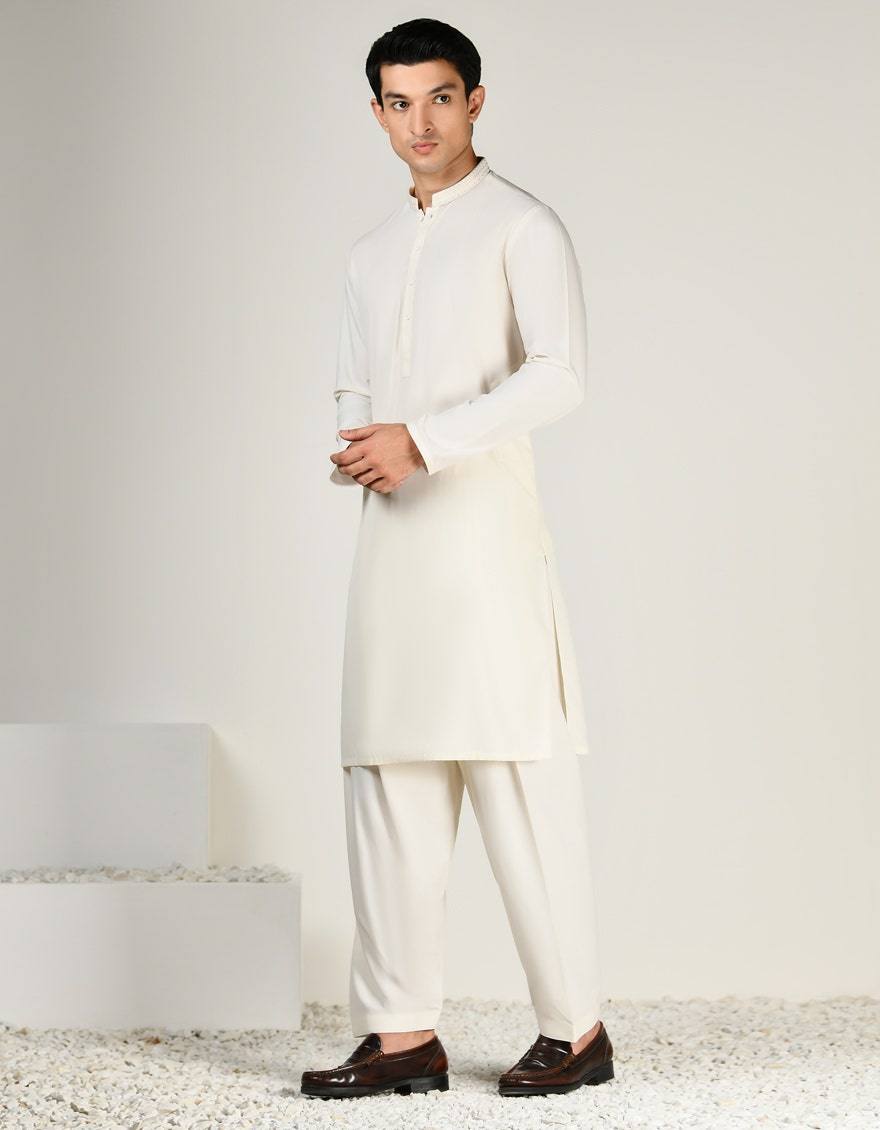
cream kurta pajamas pants